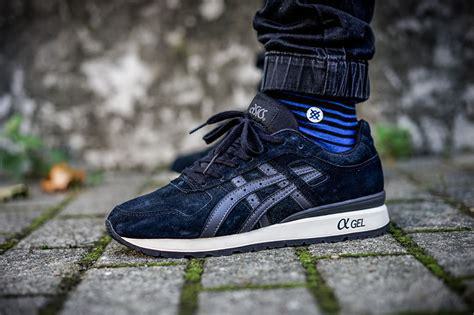
Brand: Asics
Model: Gt Ii